Hittites

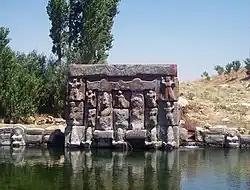
Monument over a spring at Eflatun Pınar

Hittite prosperity was mostly dependent on control of the trade routes and metal sources. Because of the importance of Northern Syria to the vital routes linking the Cilician gates with Mesopotamia, defense of this area was crucial, and was soon put to the test by Egyptian expansion under Pharaoh Ramesses II. The outcome of the Battle of Kadesh is uncertain, though it seems that the timely arrival of Egyptian reinforcements prevented total Hittite victory. The Egyptians forced the Hittites to take refuge in the fortress of Kadesh, but their own losses prevented them from sustaining a siege. This battle took place in the 5th year of Ramesses ( by the most commonly used chronology).